Balfluig Castle

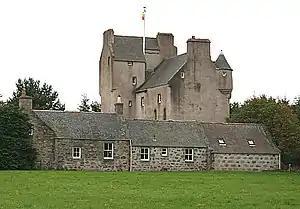
Balfuig Castle, shown in 2007

Balfluig Castle is an L-plan tower house, dating from the mid-16th century, a mile south of Alford, in the Howe of Alford, Aberdeenshire, Scotland. The tower is conspicuous throughout the Howe. It may be viewed by appointment.